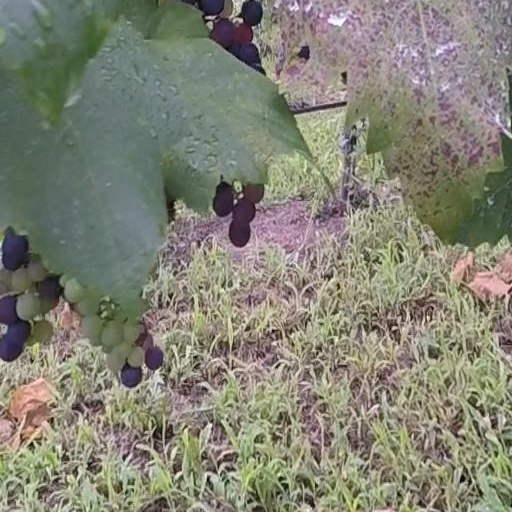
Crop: grape